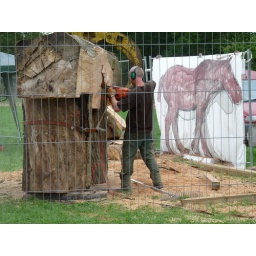
Festival of the tree at Westinbirt Arboretum 2009...I think this was a Trojan horse in the making.